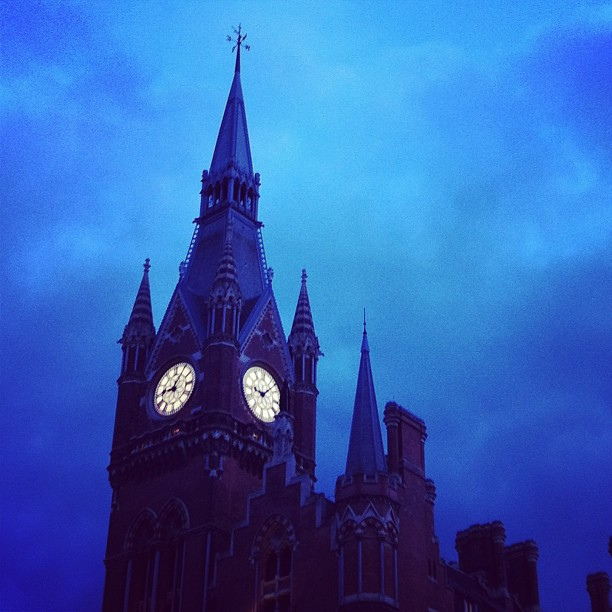
user: Given an image and a question. Answer the question in a short answer. Question: What is the tone of this picture? Short Answer:
assistant: dark